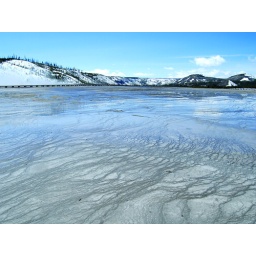
The sky and mountains are reflected in the water resting on bacterial mats at Geyser Basin in Yellowstone National Park.